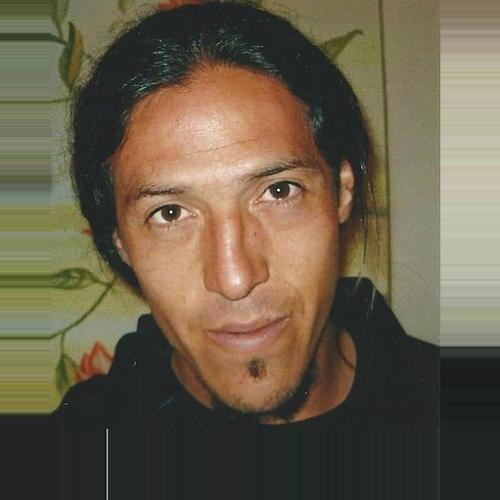
Age: 33